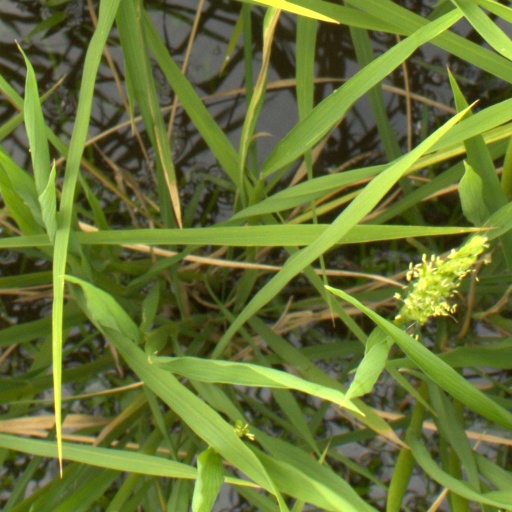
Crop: rice